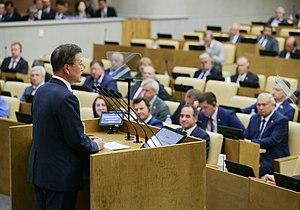
Les relations entre la Corée du Sud et la Russie désignent les relations bilatérales entre la Corée du Sud et la Russie. Les relations modernes entre les deux pays ont commencé le 30 septembre 1990.